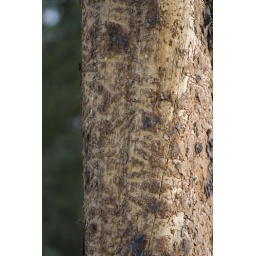
Close up of tree bark on tree ravaged by pine beetle, near Grande Prairie, Alberta, Canada